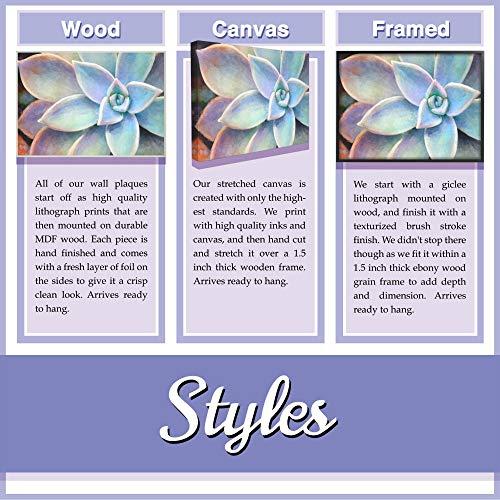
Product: Stupell Industries Building My Empire Pink and Orange Floral Explosion Typewriter Black Framed Wall Art, 16 x 20, Multi-Color
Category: Baby Products | Nursery | Décor | Wall Décor | Wall Plaques
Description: Design By Artist Katie Douette.
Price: $48.19
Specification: ProductDimensions:16x1.5x20inches|ItemWeight:4pounds|ShippingWeight:5pounds(Viewshippingratesandpolicies)|Manufacturer:StupellIndustries|ASIN:B07PVC7NQK|Itemmodelnumber:mwp-591_fr_16x20